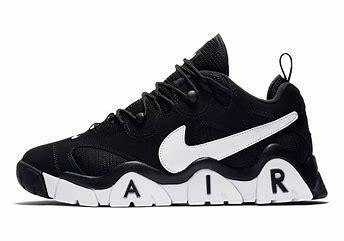
Brand: Nike
Model: Air Barrage